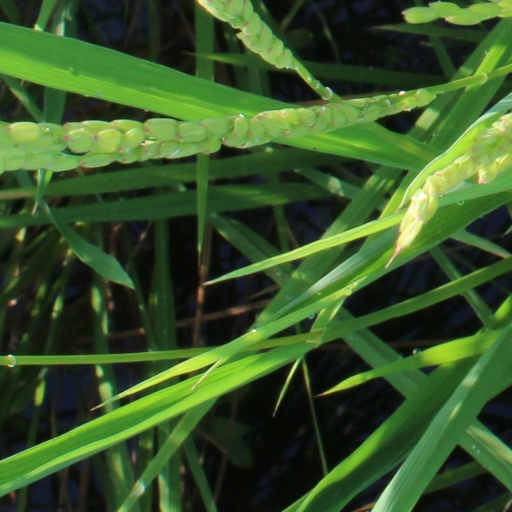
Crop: rice